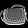
Label: Bag